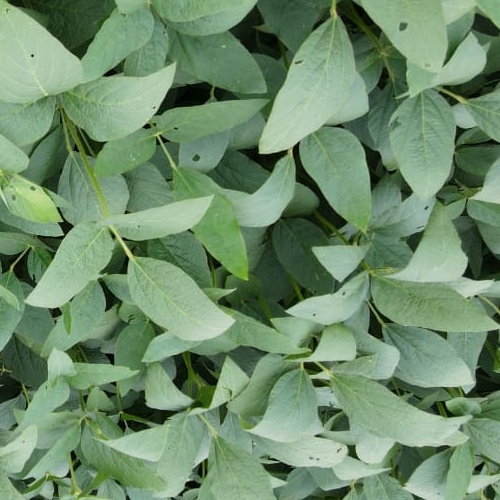
Label: Diabrotica_speciosa